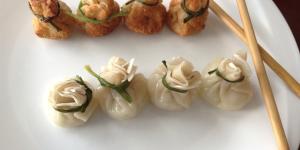
saquitos de langostinos